Enel

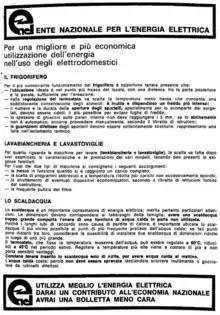
Enel advert "For a better and more economical use of energy" during the years of the energy crisis (1976–1977)

The decade of the 1970s was distinguished by a major energy crisis that led the company to implement drastic austerity measures, and the establishment of a national energy plan that defined the objectives of both building new power plants and searching for new energy sources.